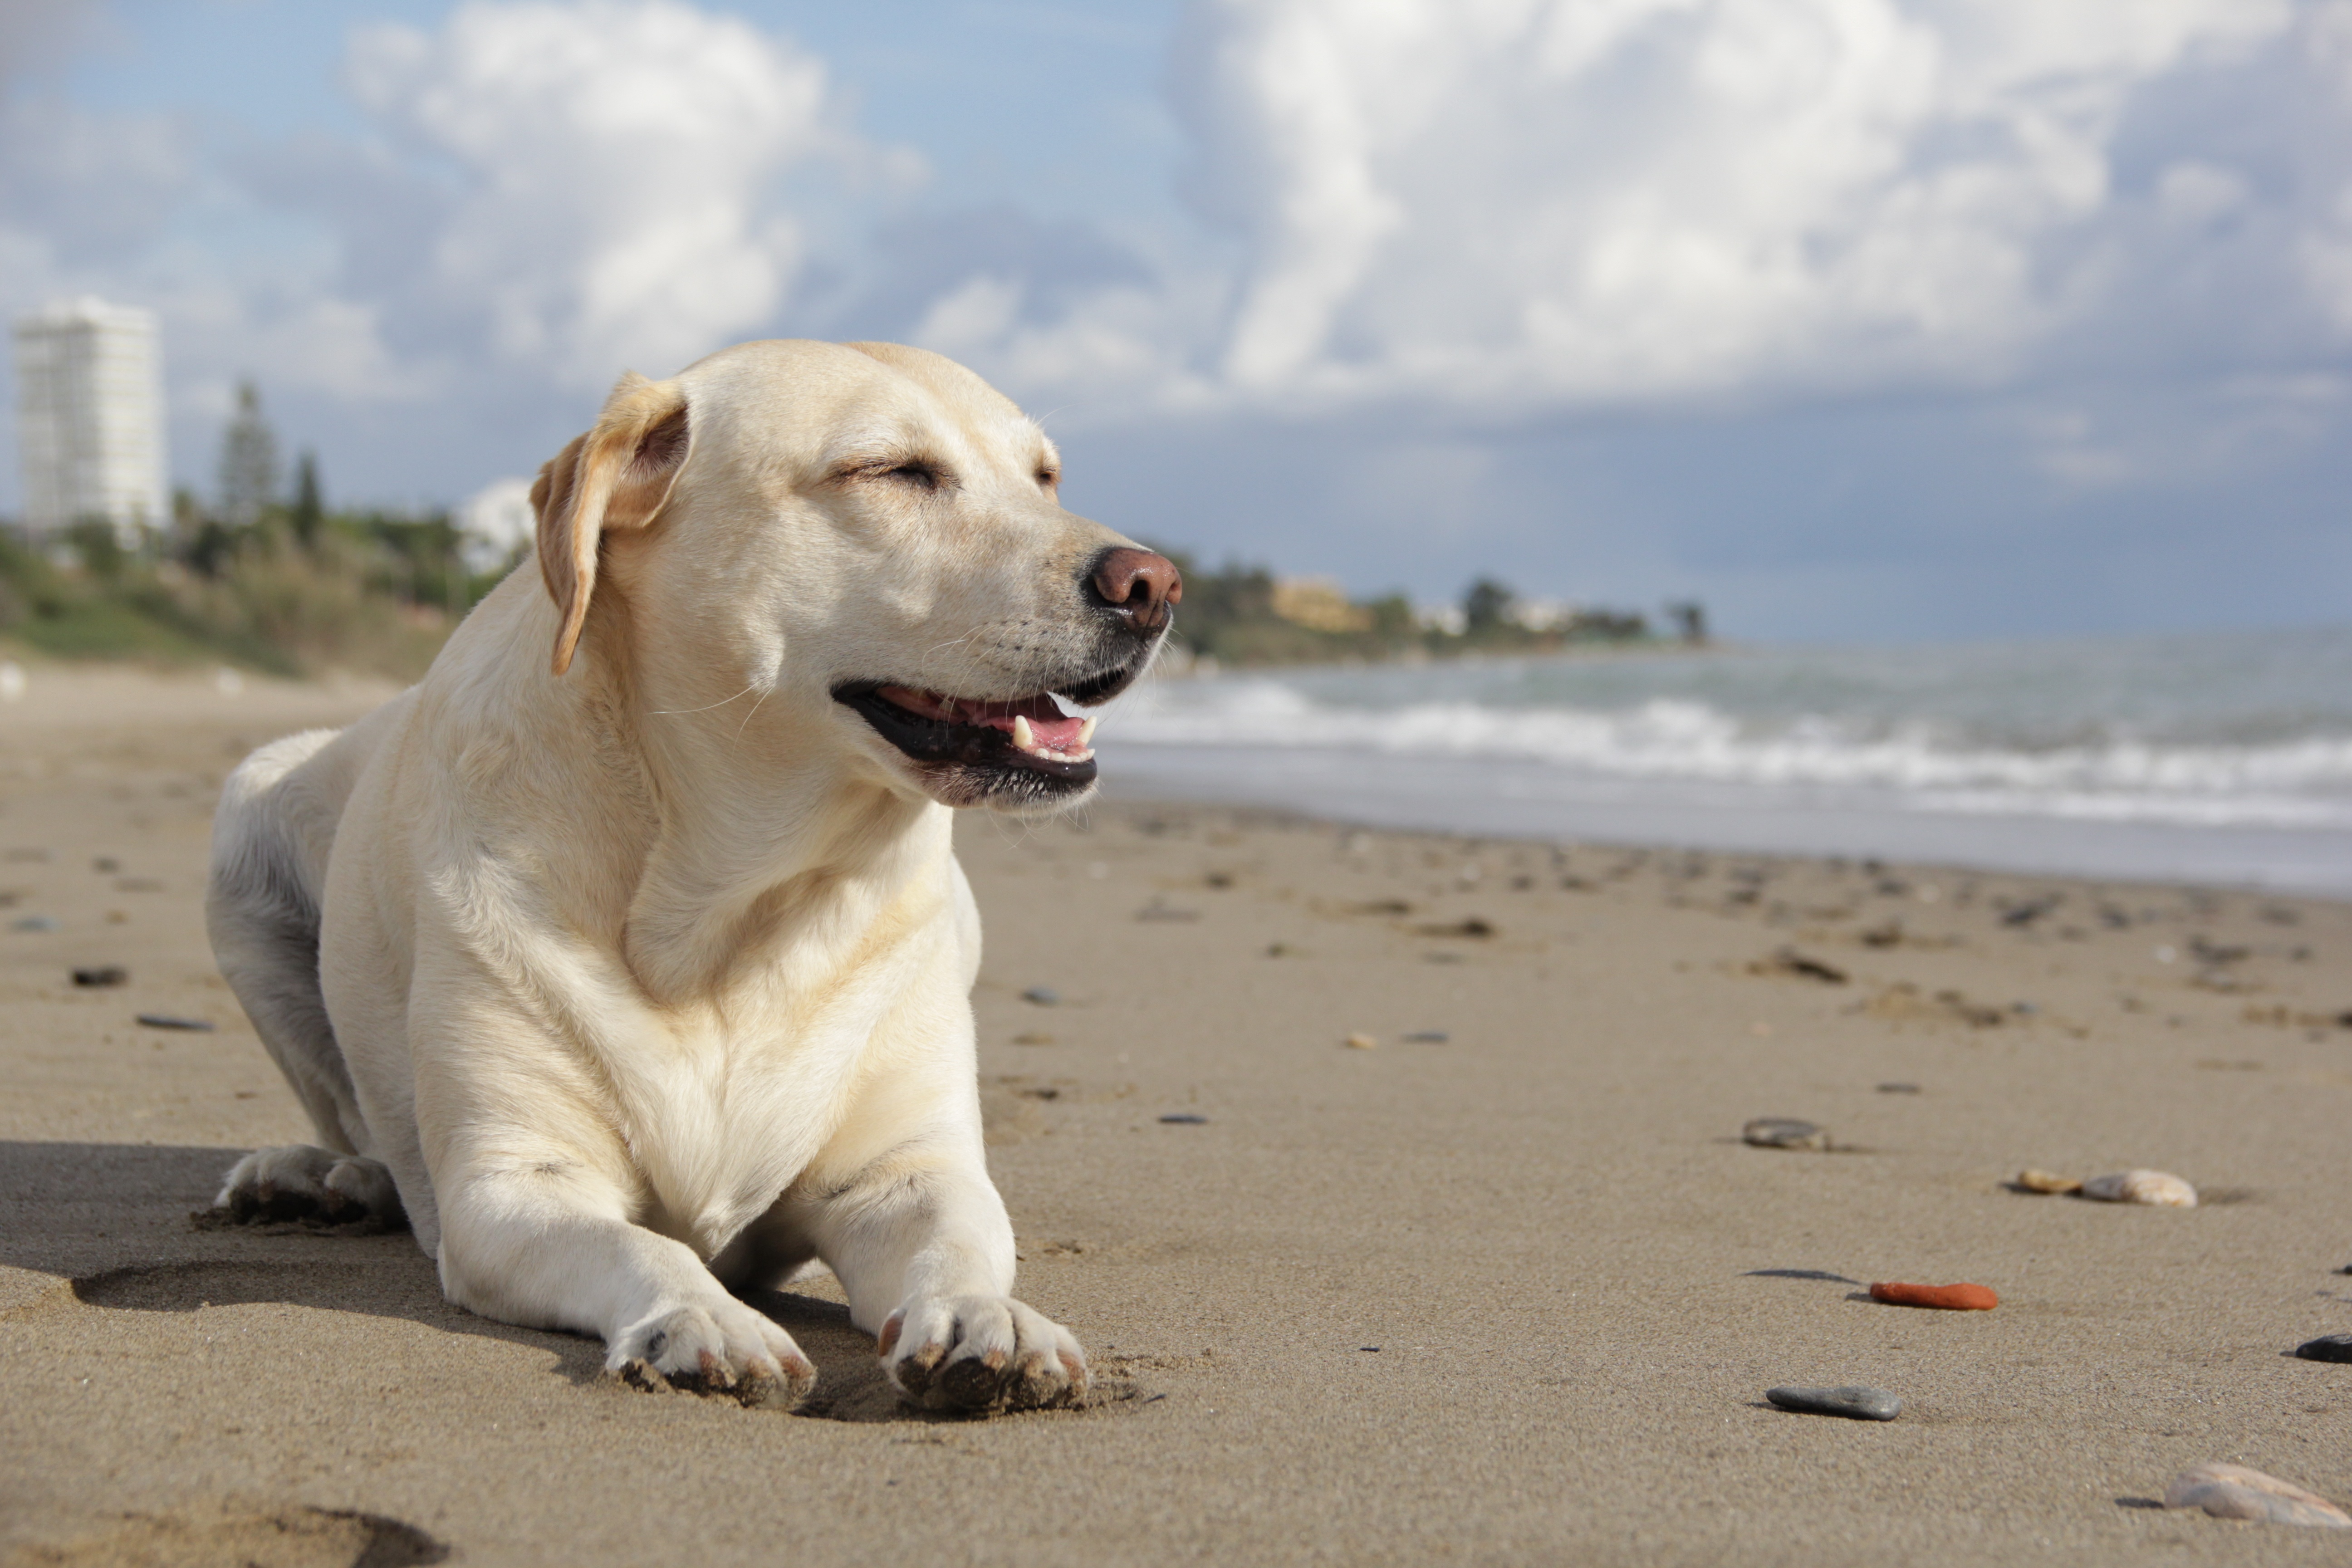
beach, sand, dog, animal, pet, mammal, golden retriever, vertebrate, labrador retriever, labrador, retriever, dog like mammal